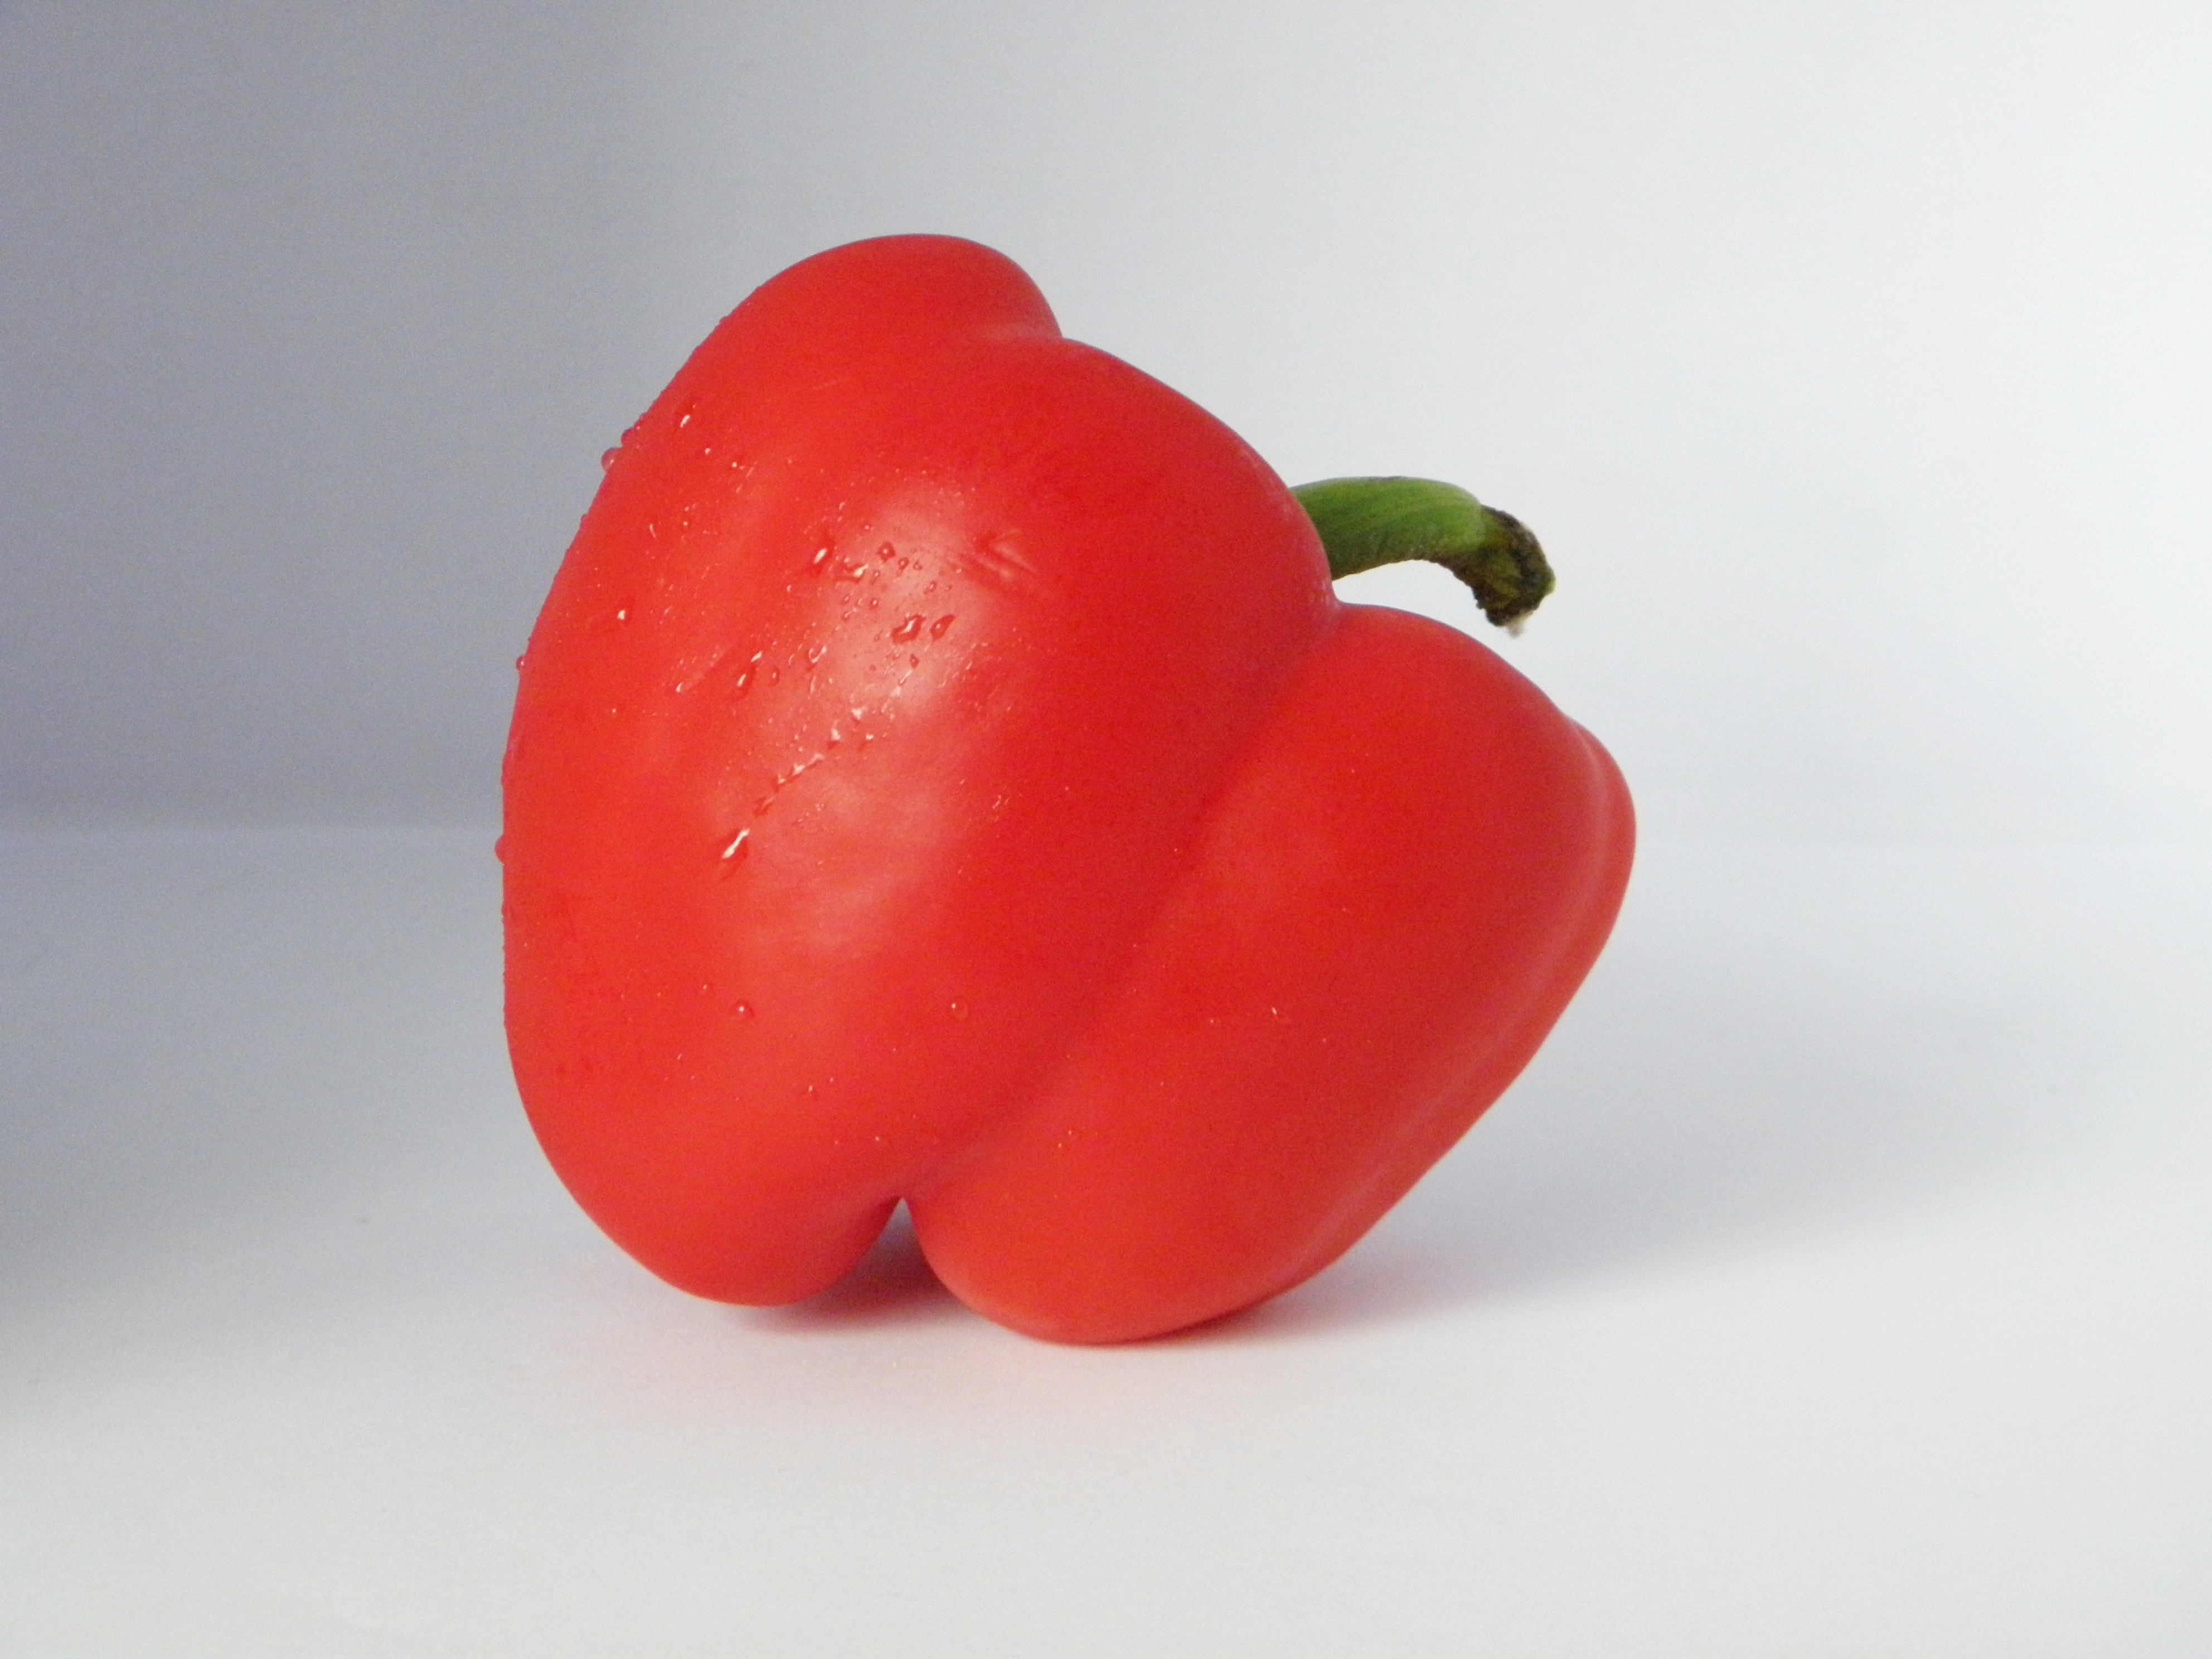
plant, fruit, flower, food, red, produce, vegetable, tomato, vegetables, peppers, red pepper, paprika, flowering plant, green peppers, chili pepper, land plant, bell peppers and chili peppers, pimiento